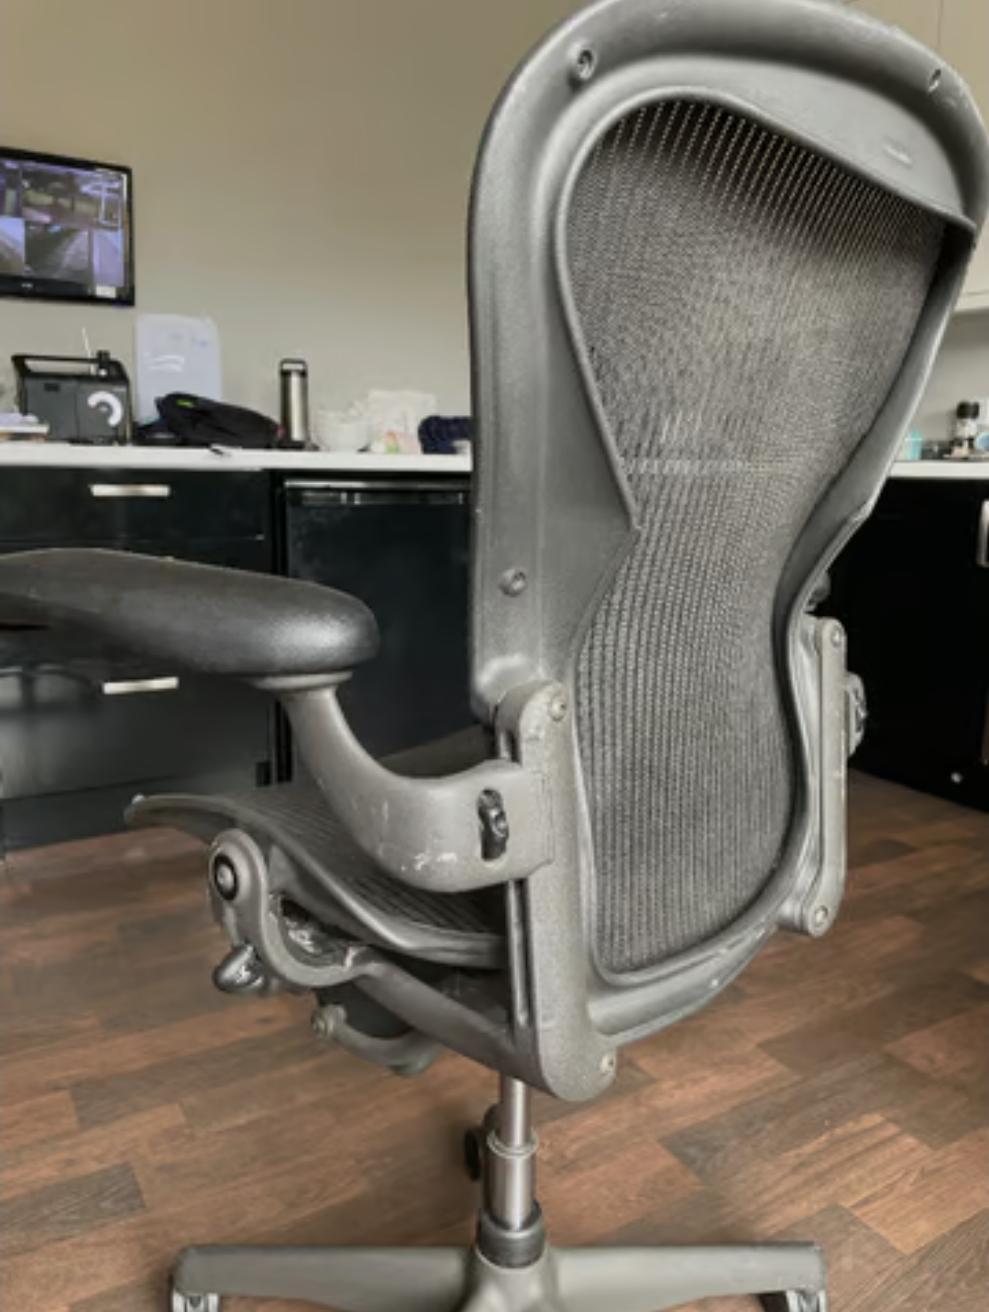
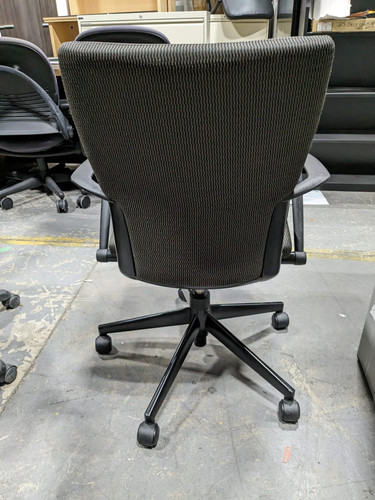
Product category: items_chair
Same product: no